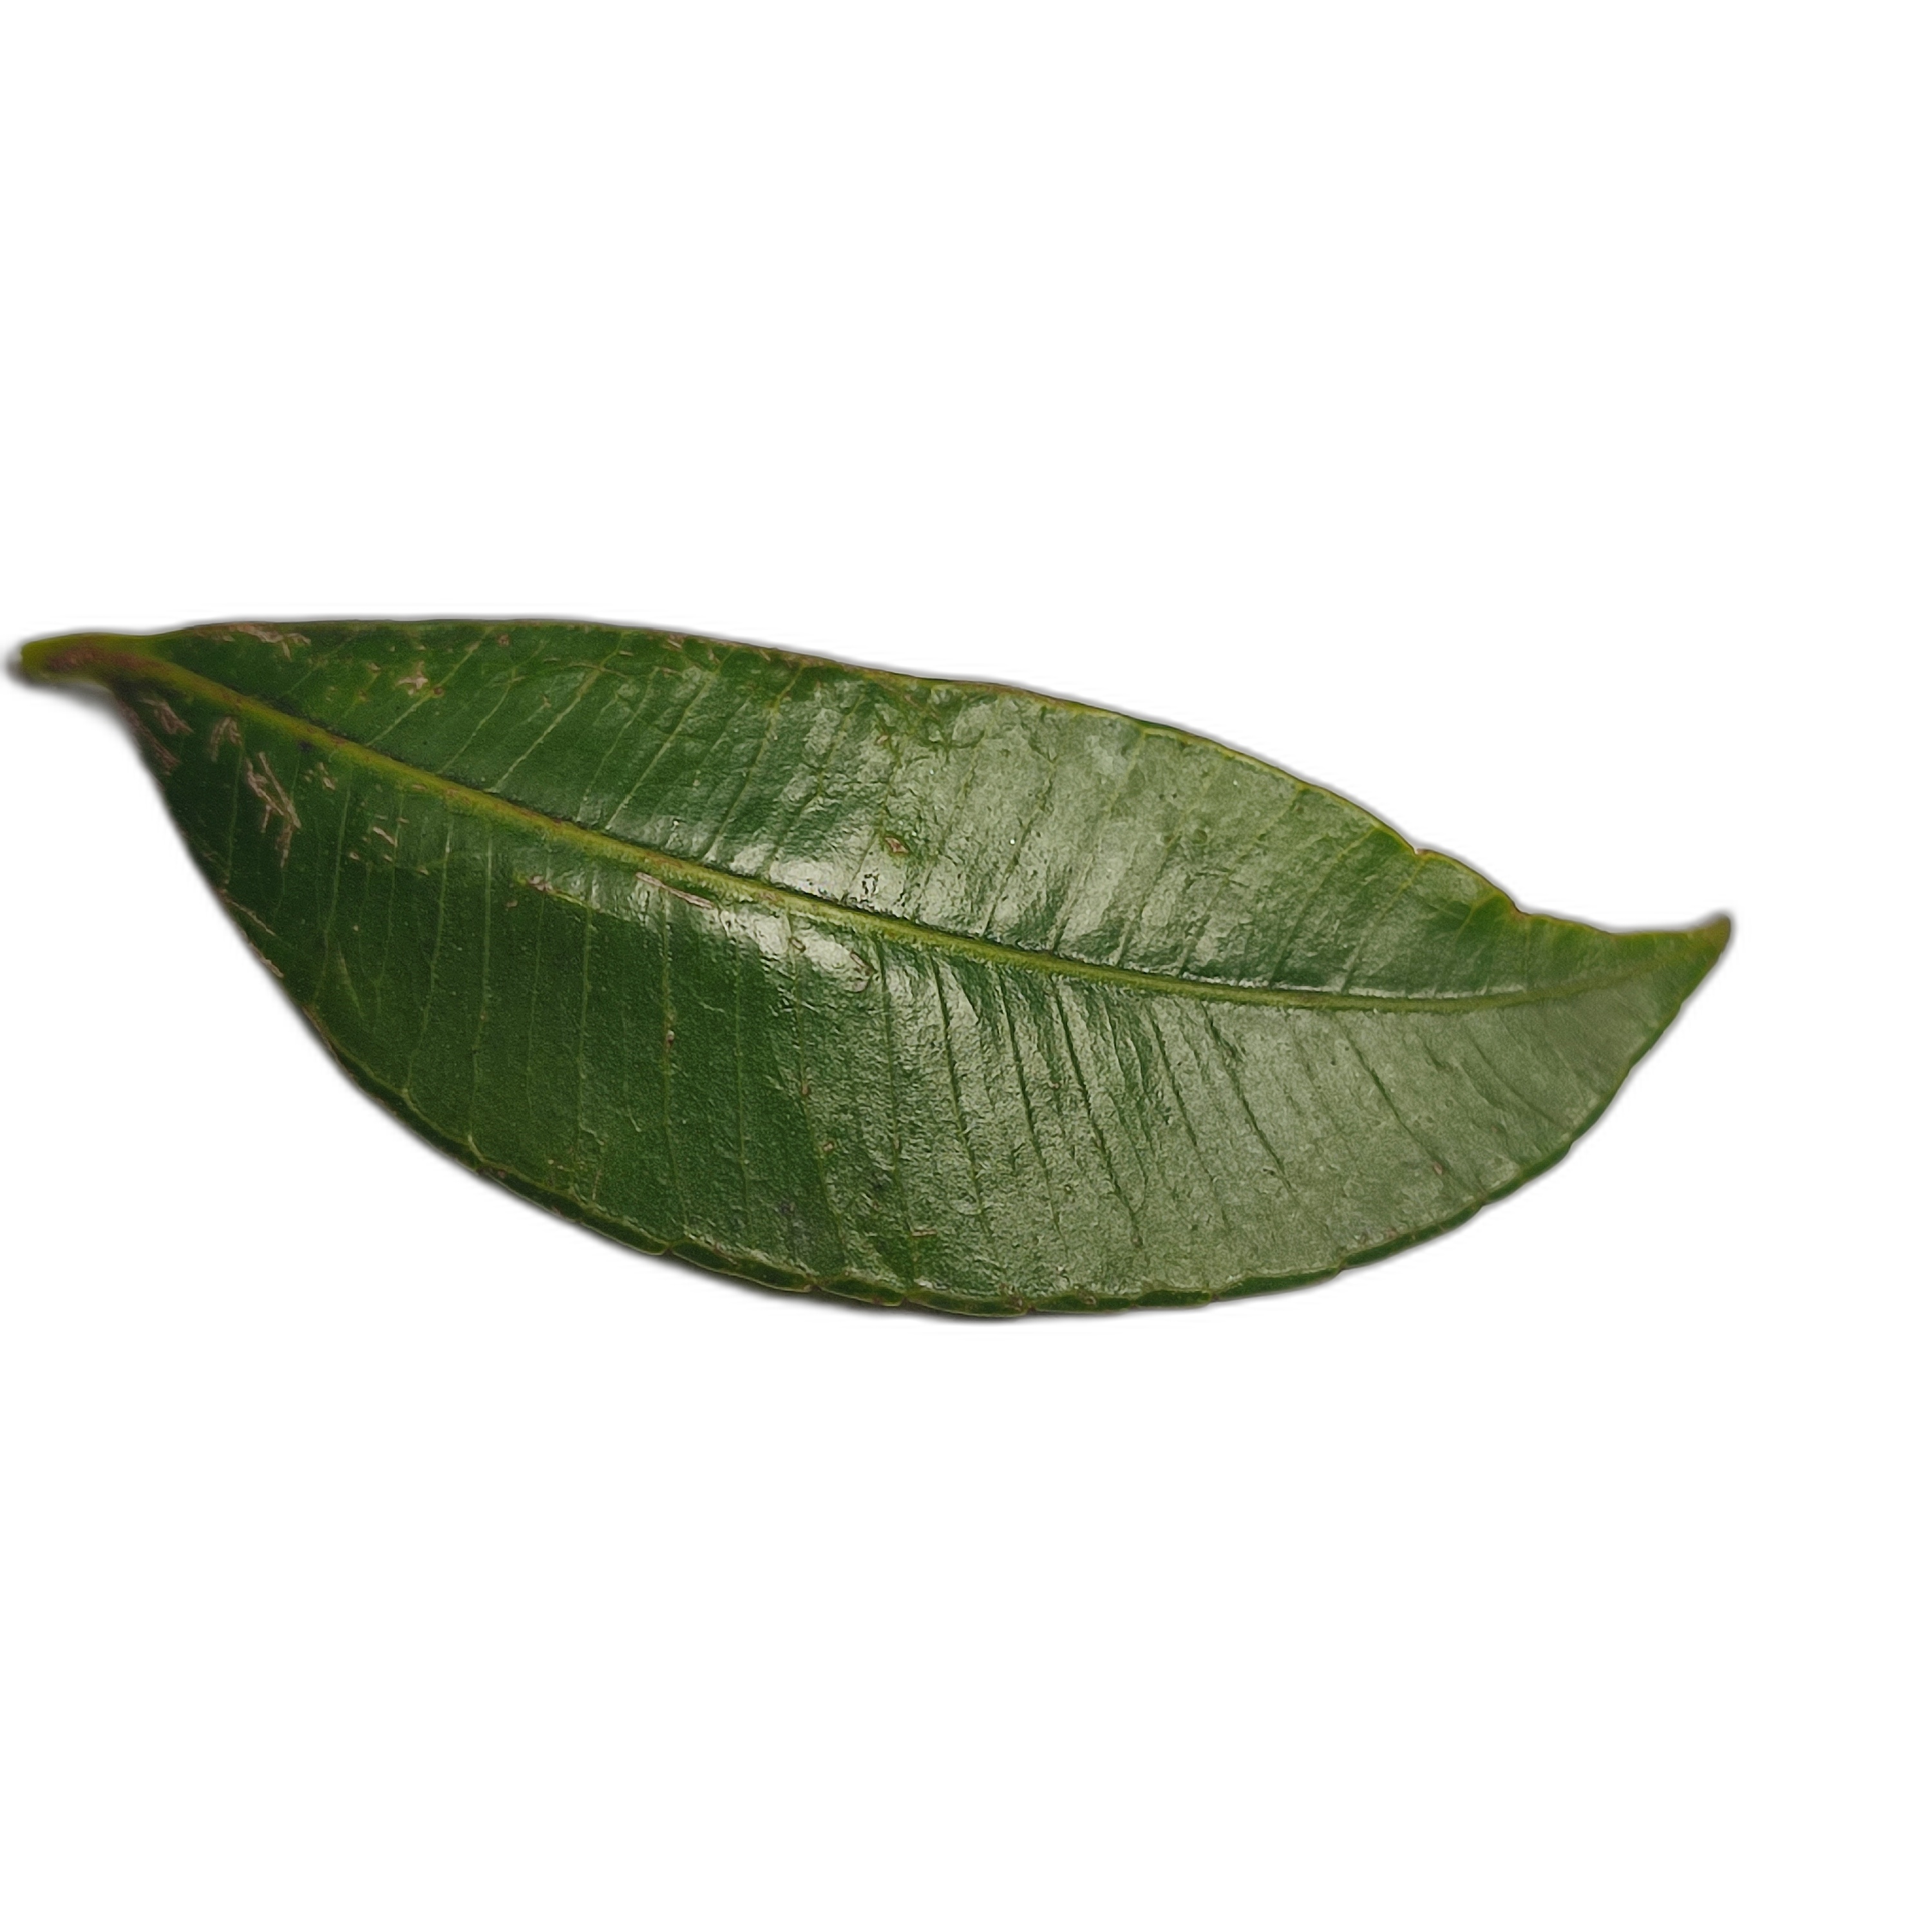
Label: healthy